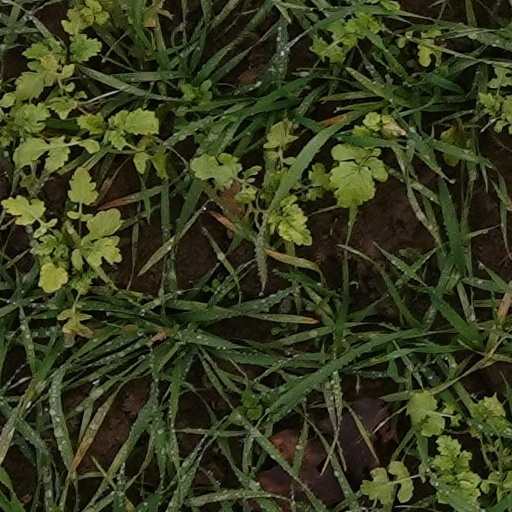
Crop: wheat